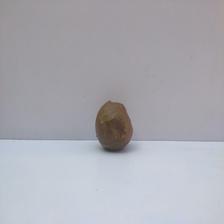
Size: Spoiled